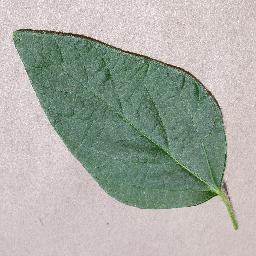
Label: Soybean___healthy